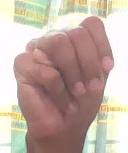
ASL sign: M